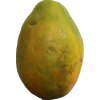
Label: papaya